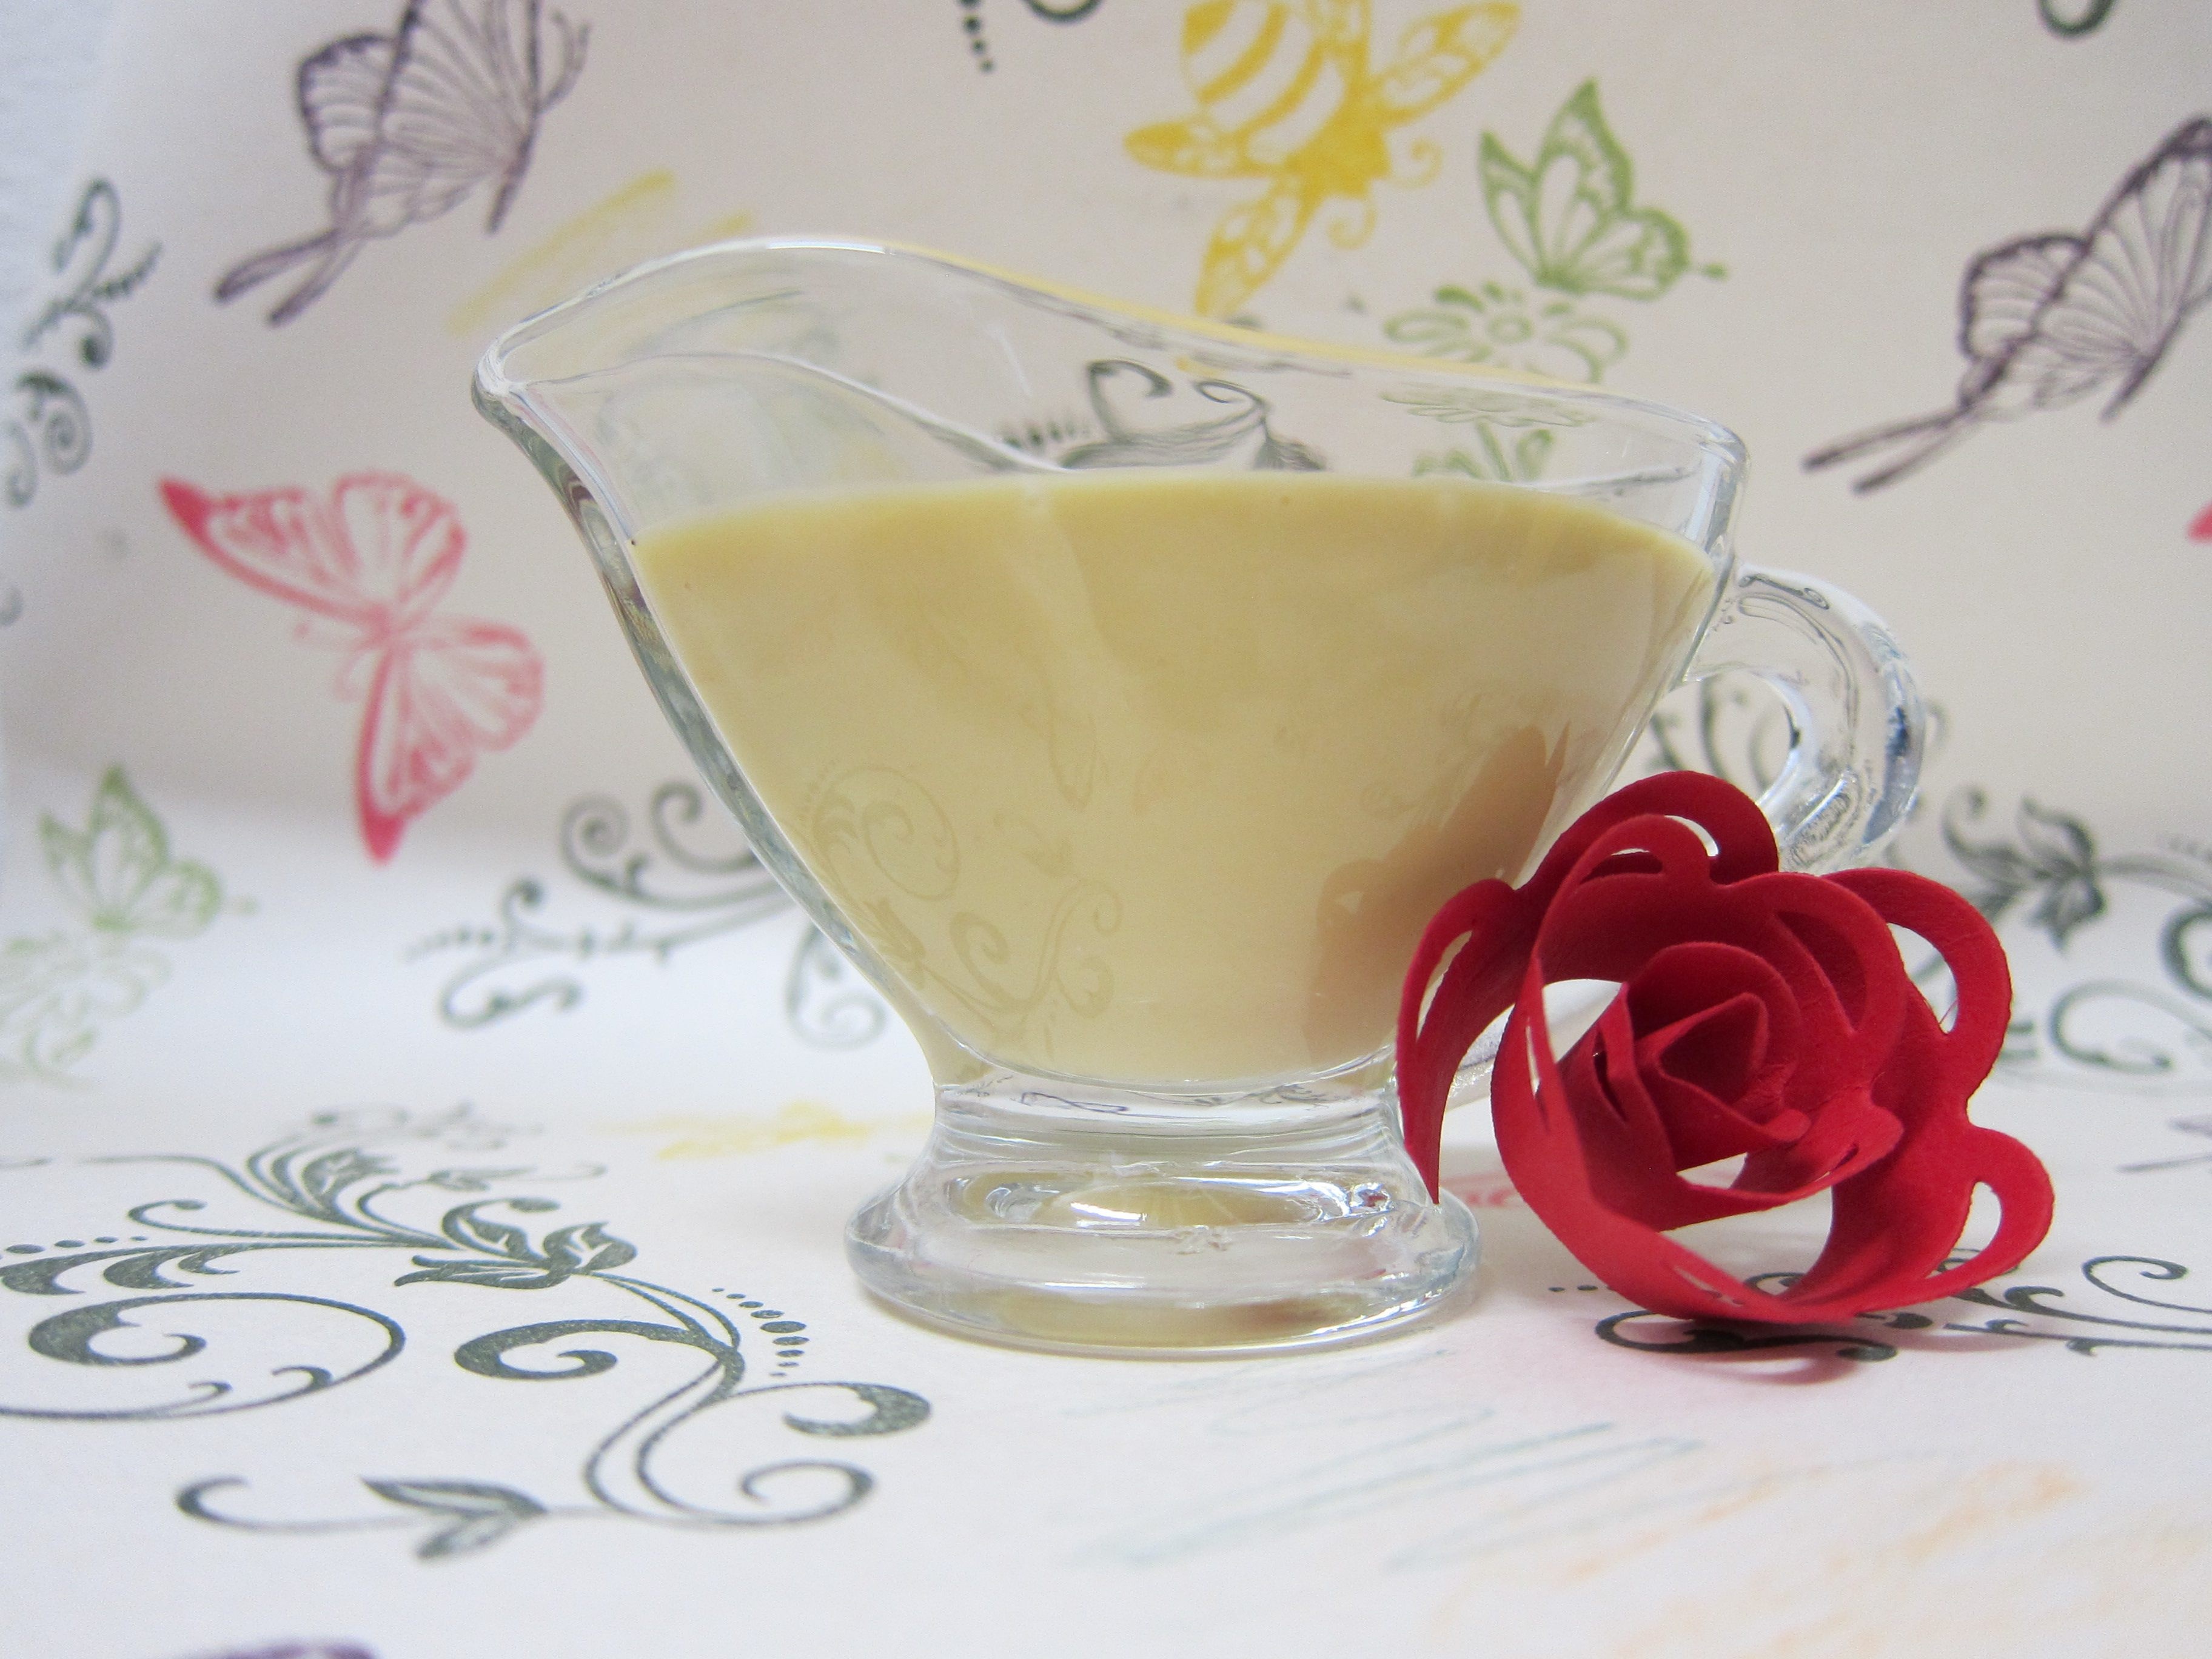
glass, food, produce, natural, drink, botanical, luxury, spa, liqueur, facial, treatment, skincare, herbal, lotion, cosmetic, skin care